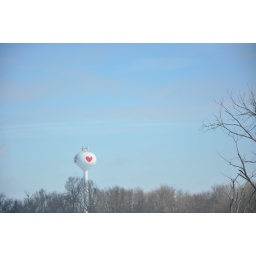
The water tower in Loves Park